CODASYL

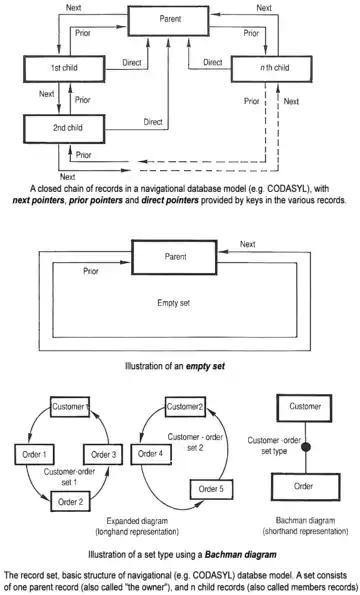
The "set", the basic structure of the CODASYL database model. A set consists of one owner record and n member records (these are labeled as "parent" and "child" in the diagram, but the CODASYL terminology is "owner" and "member"). In the above example, we were looking at a basic set which embodies a 1:N (Owner:Member) relationship.

In October 1969 the DBTG published its first language specifications for the network database model which became generally known as the CODASYL Data Model. This specification in fact defined several separate languages: a data definition language (DDL) to define the schema of the database, another DDL to create one or more subschemas defining application views of the database; and a data manipulation language (DML) defining verbs for embedding in the COBOL programming language to request and update data in the database. Although the work was focused on COBOL, the idea of a host-language independent database was starting to emerge, prompted by IBM's advocacy of PL/I as a COBOL replacement.